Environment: real
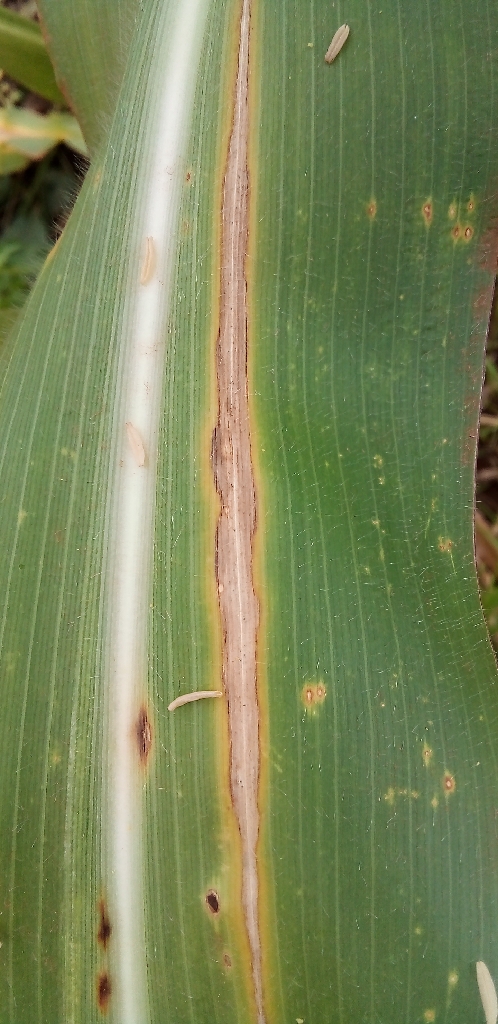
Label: northern_corn_leaf_blight